Cercis

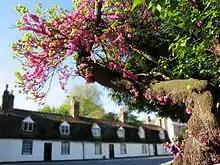
The Judas tree ("Cercis siliquastrum") often bears flowers directly on its trunk.

The Judas tree ("Cercis siliquastrum") is 10–15 m tall tree native to the south of Europe and southwest Asia. It is found in Iberia, southern France, Italy, Bulgaria, Greece, and Asia Minor, and forms a low tree with a flat spreading head. In early spring it is covered with a profusion of magenta flowers which appear before the leaves. The flowers are edible and are sometimes eaten in a mixed salad or made into fritters with a flavor described as an agreeably acidic bite. The tree was frequently figured in the 16th and 17th-century herbals. It is said to be the tree from which Judas Iscariot hanged himself after betraying Christ, but the name may also derive from "Judea's tree", after the region encompassing Israel and Palestine where the tree is commonplace.